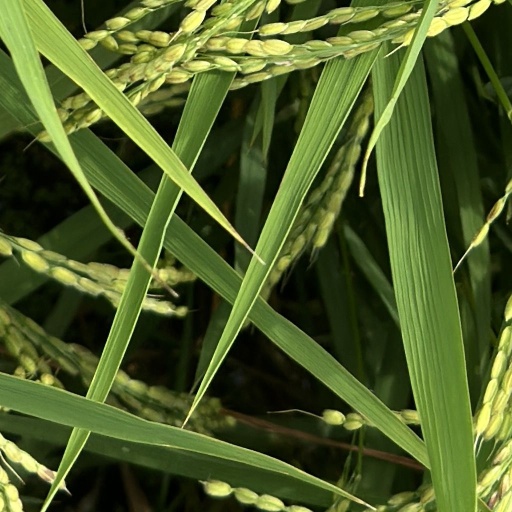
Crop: rice